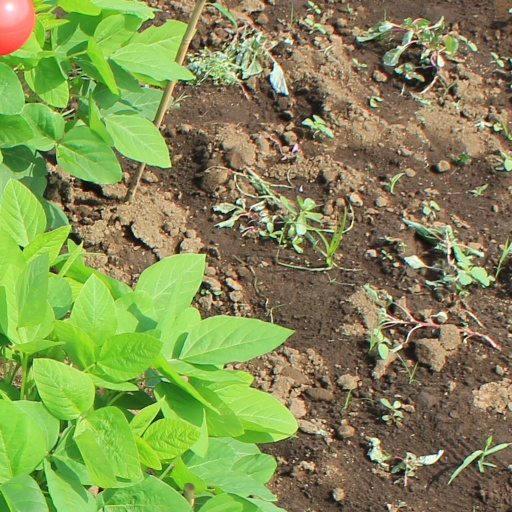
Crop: soybean